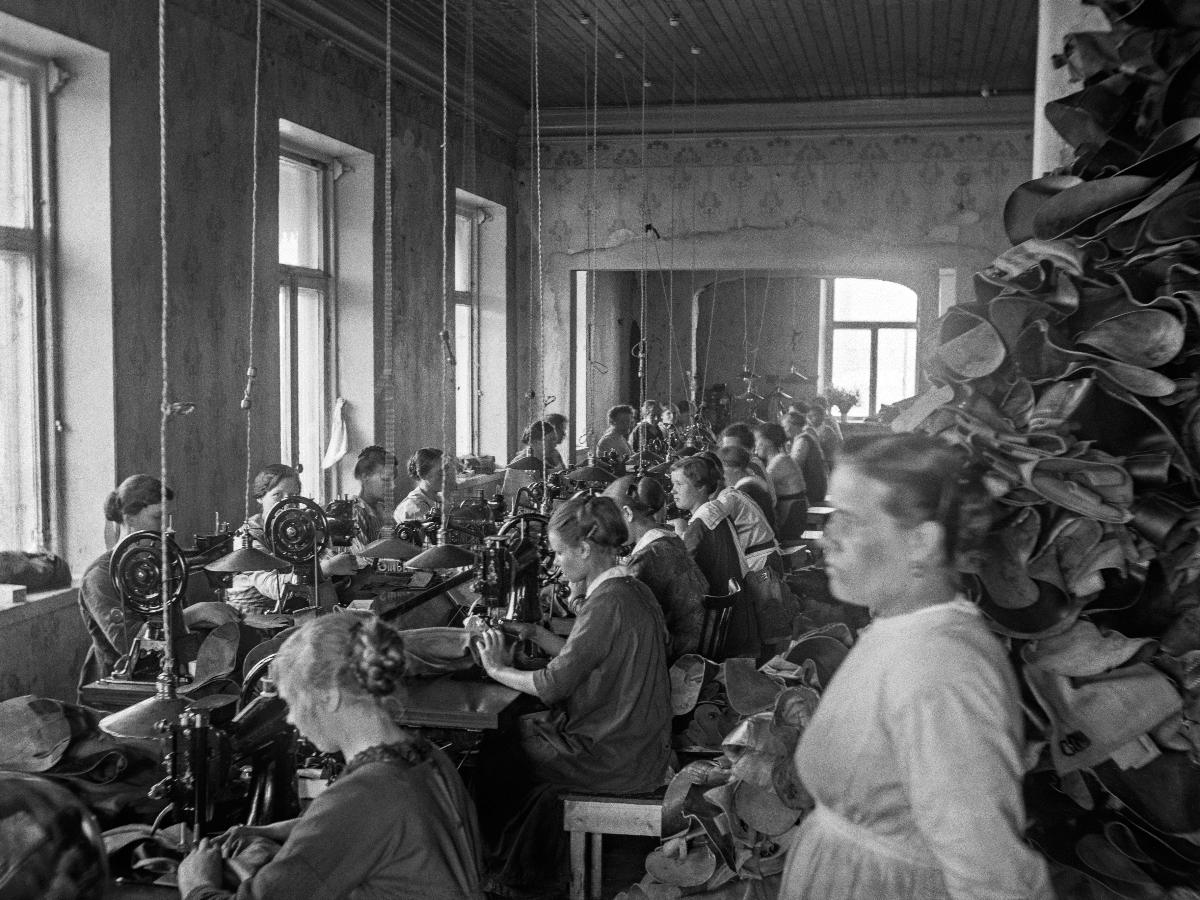
Jalkinetehdas Oy Nahka Ab.
sisällön kuvaus: Jalkinetehtaan sali ja ompelijat. mustavalkoinen
Kuvaaja: Laakso, Heikki, valokuvaaja
Ajankohta: kuvausaika 1910-luku
Paikka: Suomi, Uusimaa, Helsinki, Siltasaari Helsinki, Hakaniemenranta 3
Aiheet: tehtaat, ansiotyö, työvaatteet, työkoneet, ompelukoneet, factories, gainful employment, workwear, work machines, sewing machines, fabriker, förvärvsarbete, arbetskläder, arbetsmaskiner, symaskiner